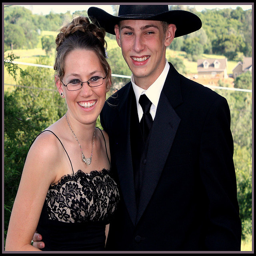
A woman with glasses standing by a man with a tie.
Young couple dressed up and smiling for camera.
a woman and man pose in front of some trees
A man and a women who are posing for a picture.
A girl wearing a black dress and a man wearing a black suit and a black hat.